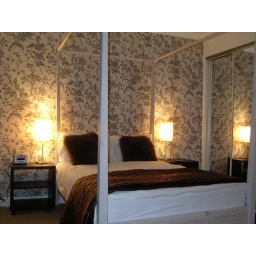
the beautiful bedroom at the house i rented in richmond to complete my EFT.